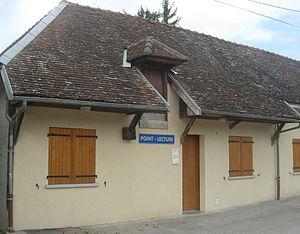
Point lecture de Montaulin
Montaulin est une commune française, située dans le département de l'Aube en région Grand Est.